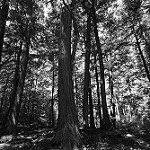
Label: B & W